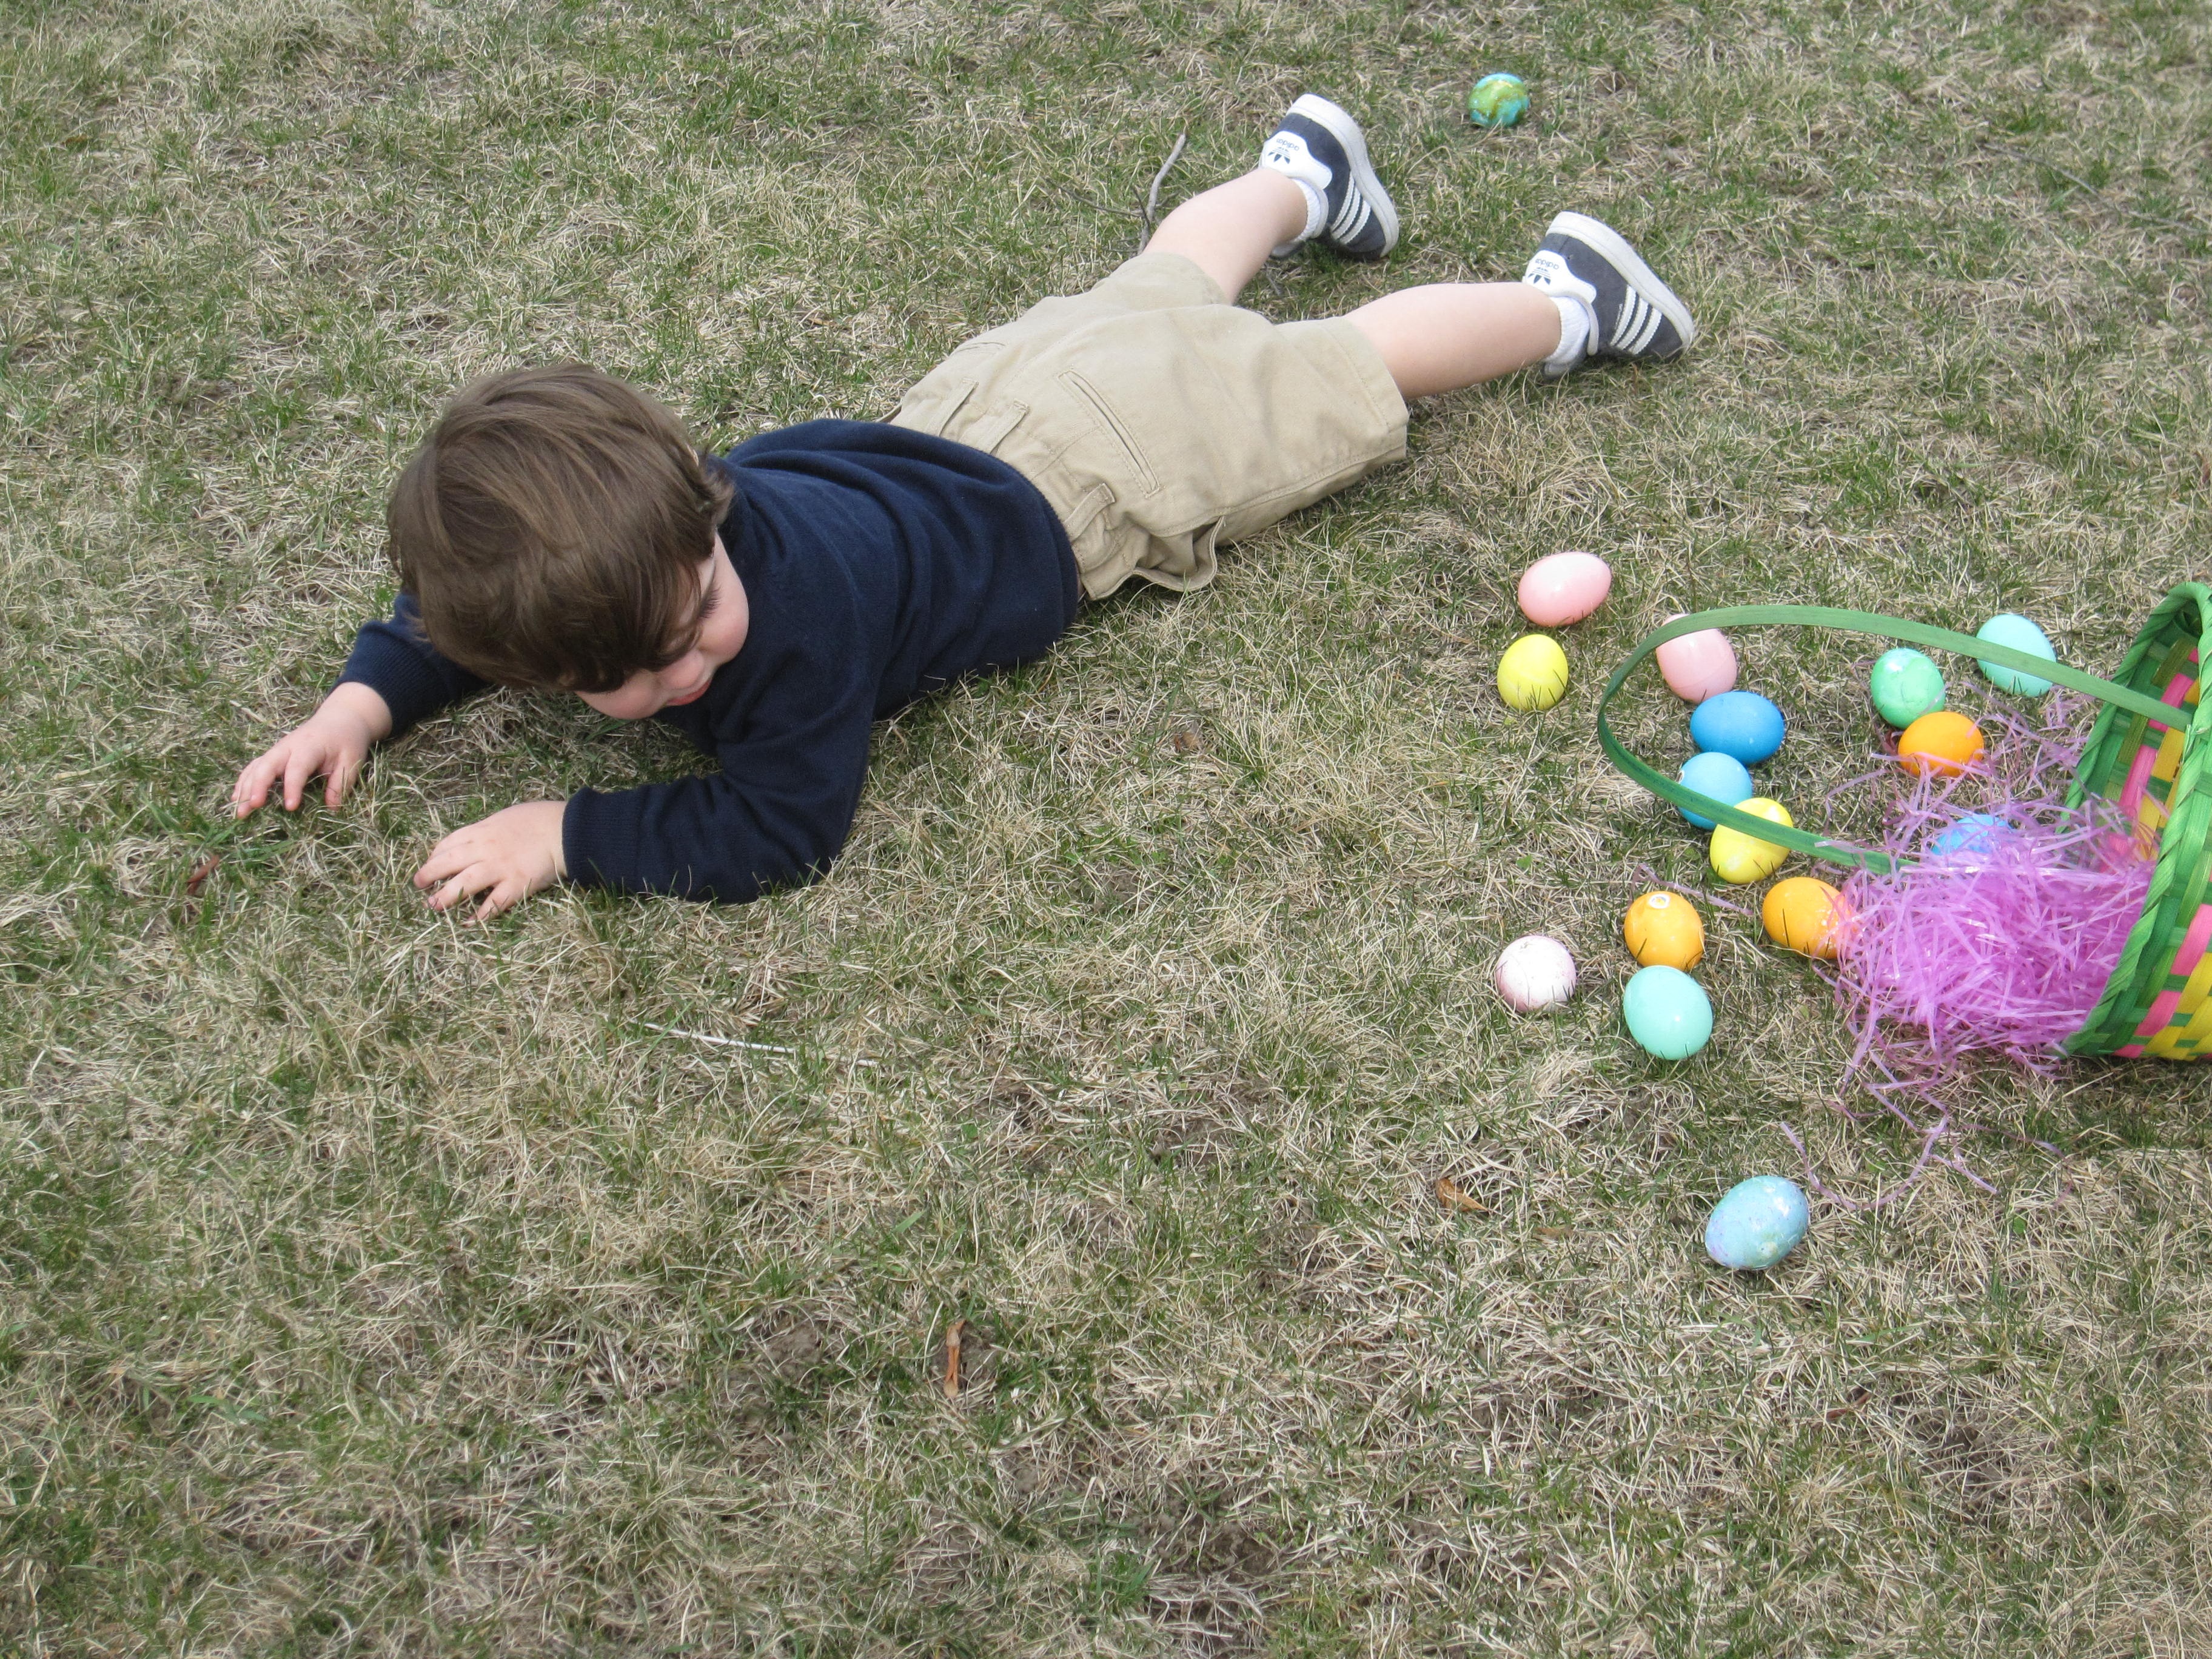
grass, lawn, play, boy, kid, cute, young, spring, falling, toddler, ball, easter, mess, easter basket, fall down